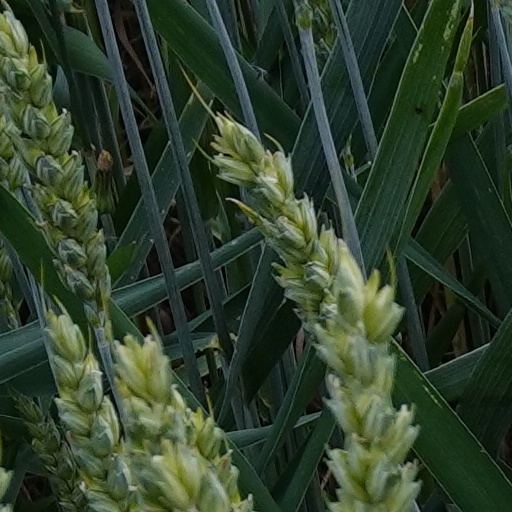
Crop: wheat